Stories USA

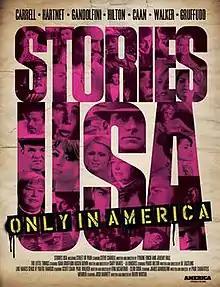
Movie Poster

Stories USA (released on DVD as American Breakdown) compiles six cinematic stories about desperate lives in America, starring many of the world's top actors including Josh Hartnett, Steve Carell, James Gandolfini, Scott Caan, Paul Walker and directed by seven different directors including Paul Carafotes.